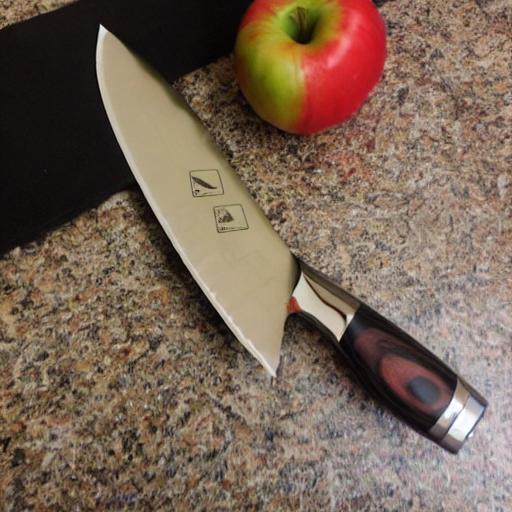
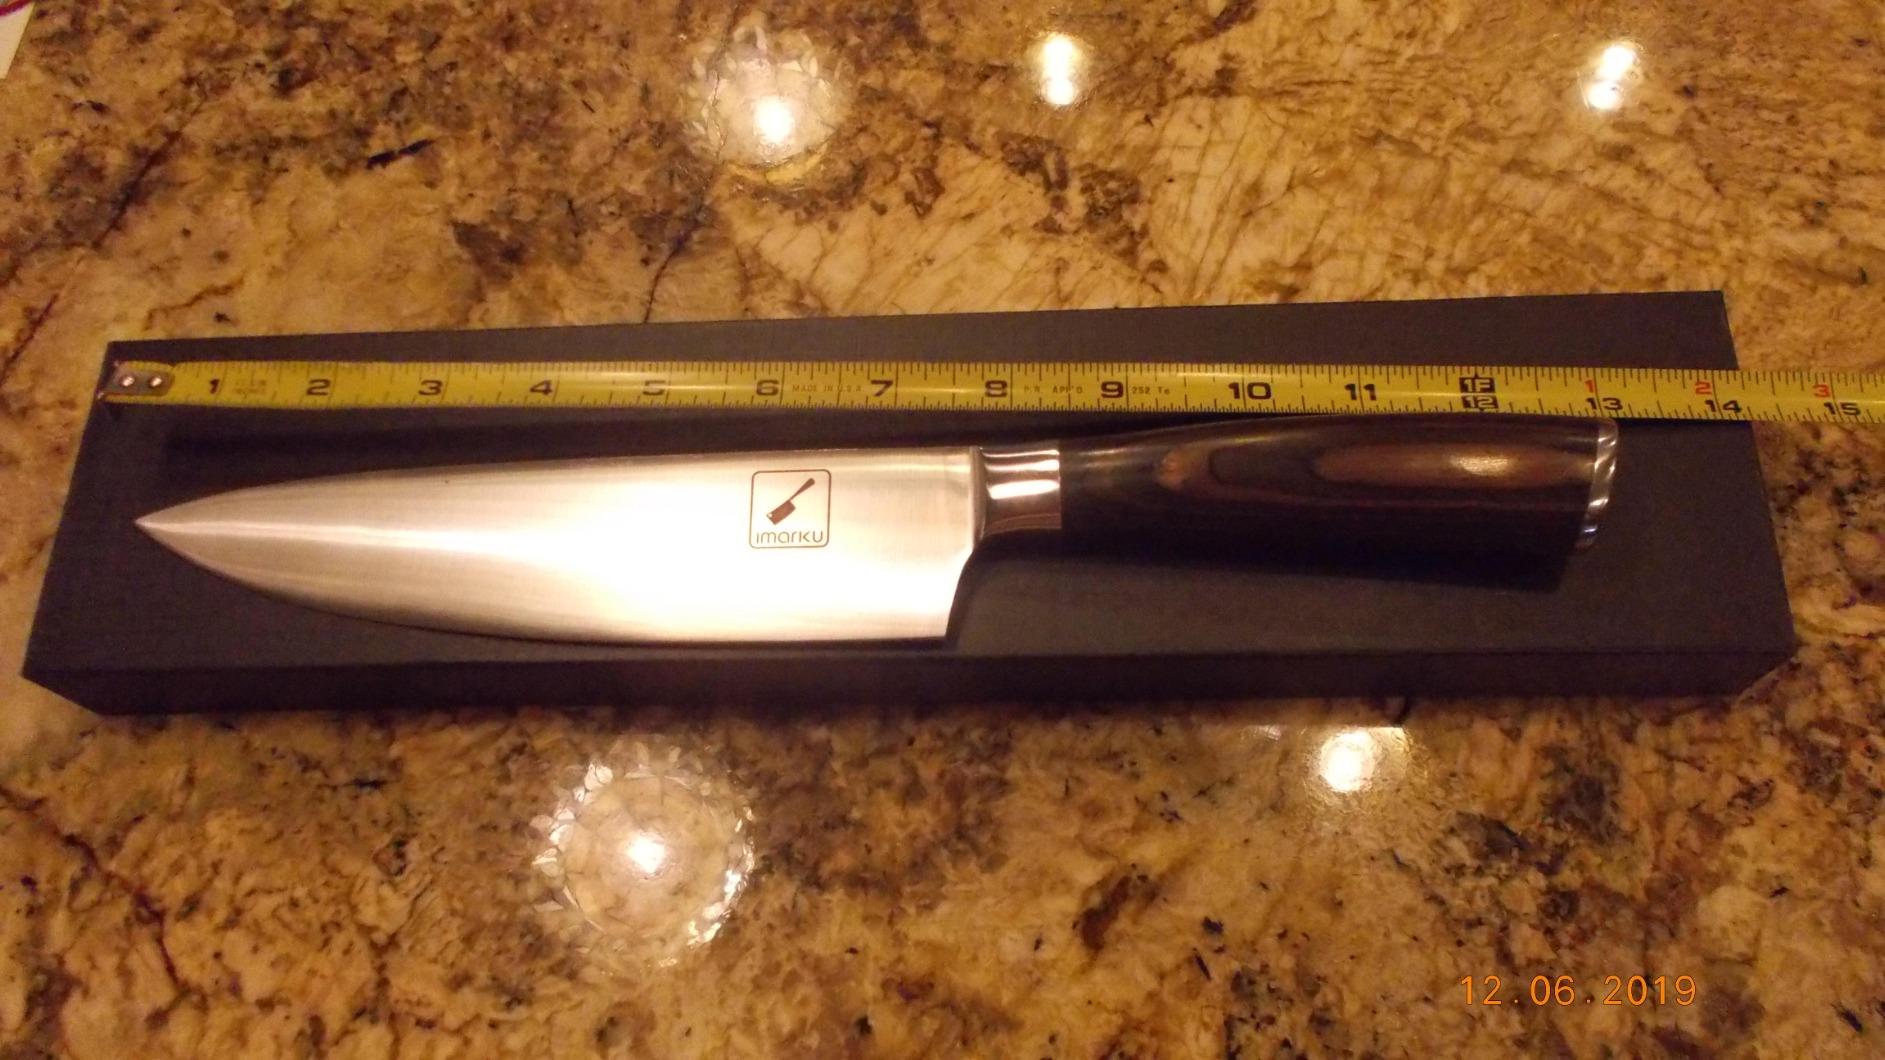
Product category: items_knife
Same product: no